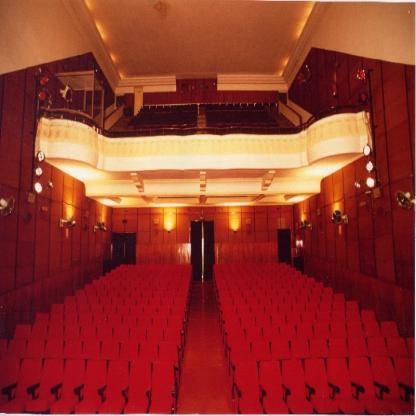
Scene: Indoor